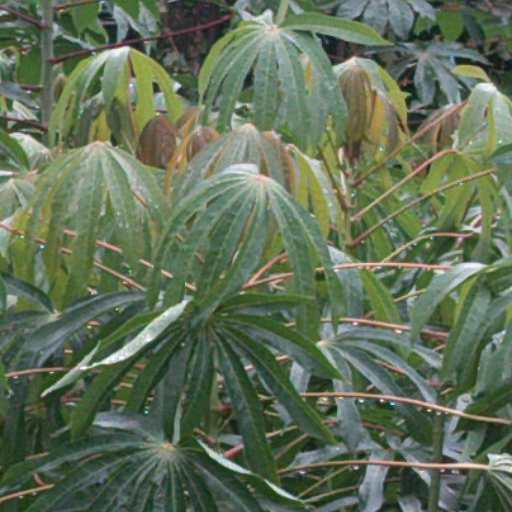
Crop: cassava